Emergency Medical Retrieval Service

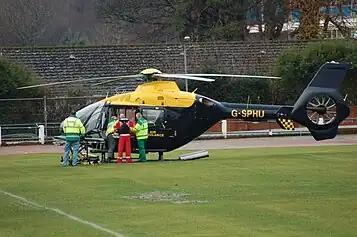

EMRS Teams are composed of Retrieval Practitioners (Advanced or Specialist) and one or more doctors. Retrieval Practitioners come from a nursing or paramedic background and receive additional training in retrieval medicine. There are 47 part-time consultants who work with EMRS and a smaller number of registrar or clinical fellow grade doctors.